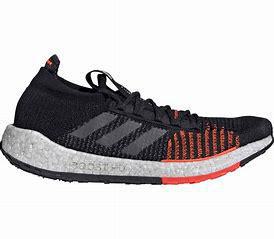
Brand: Adidas
Model: Pulseboost HD